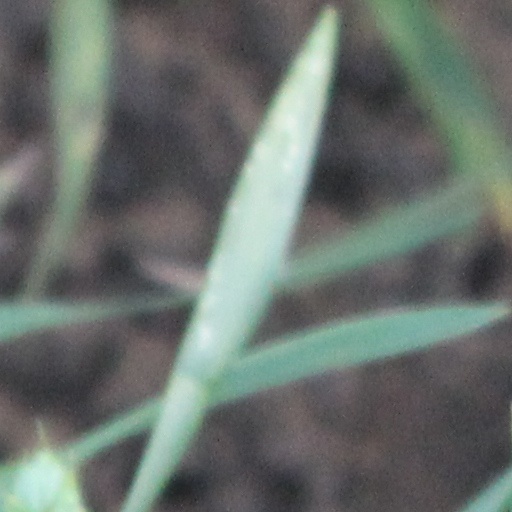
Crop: wheat